Old School Baptist Church and Cemetery

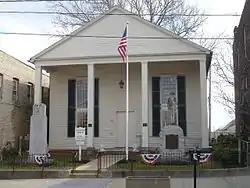
The Old School Baptist Church of South River in Winter 2012.

The Old School Baptist Church and Cemetery is located at 64—66 Main Street in the borough of South River in Middlesex County, New Jersey, United States. The historic frame church was built in 1805 and added to the National Register of Historic Places on January 7, 1992, for its significance in art and religion. From 1923 until 1979, the building was used as a library, the South River War Memorial Free Public Library.